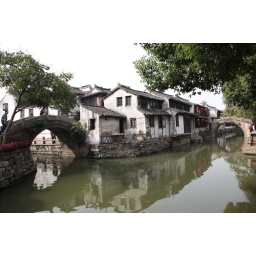
The little houses in Zhouzhuango are joined by beautiful stone bridges